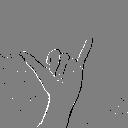
ASL letter: y